Order & Chaos 2: Redemption

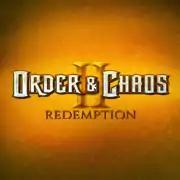

Order & Chaos 2: Redemption was a fantasy massively multiplayer online role-playing game developed by Gameloft for Microsoft Windows, Windows Phone, iOS, and Android devices. The game was released on 17 September 2015 as a sequel to the 2011 title "Order & Chaos Online".